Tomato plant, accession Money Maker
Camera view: bottom (45 deg); turntable rotation: 60 degrees
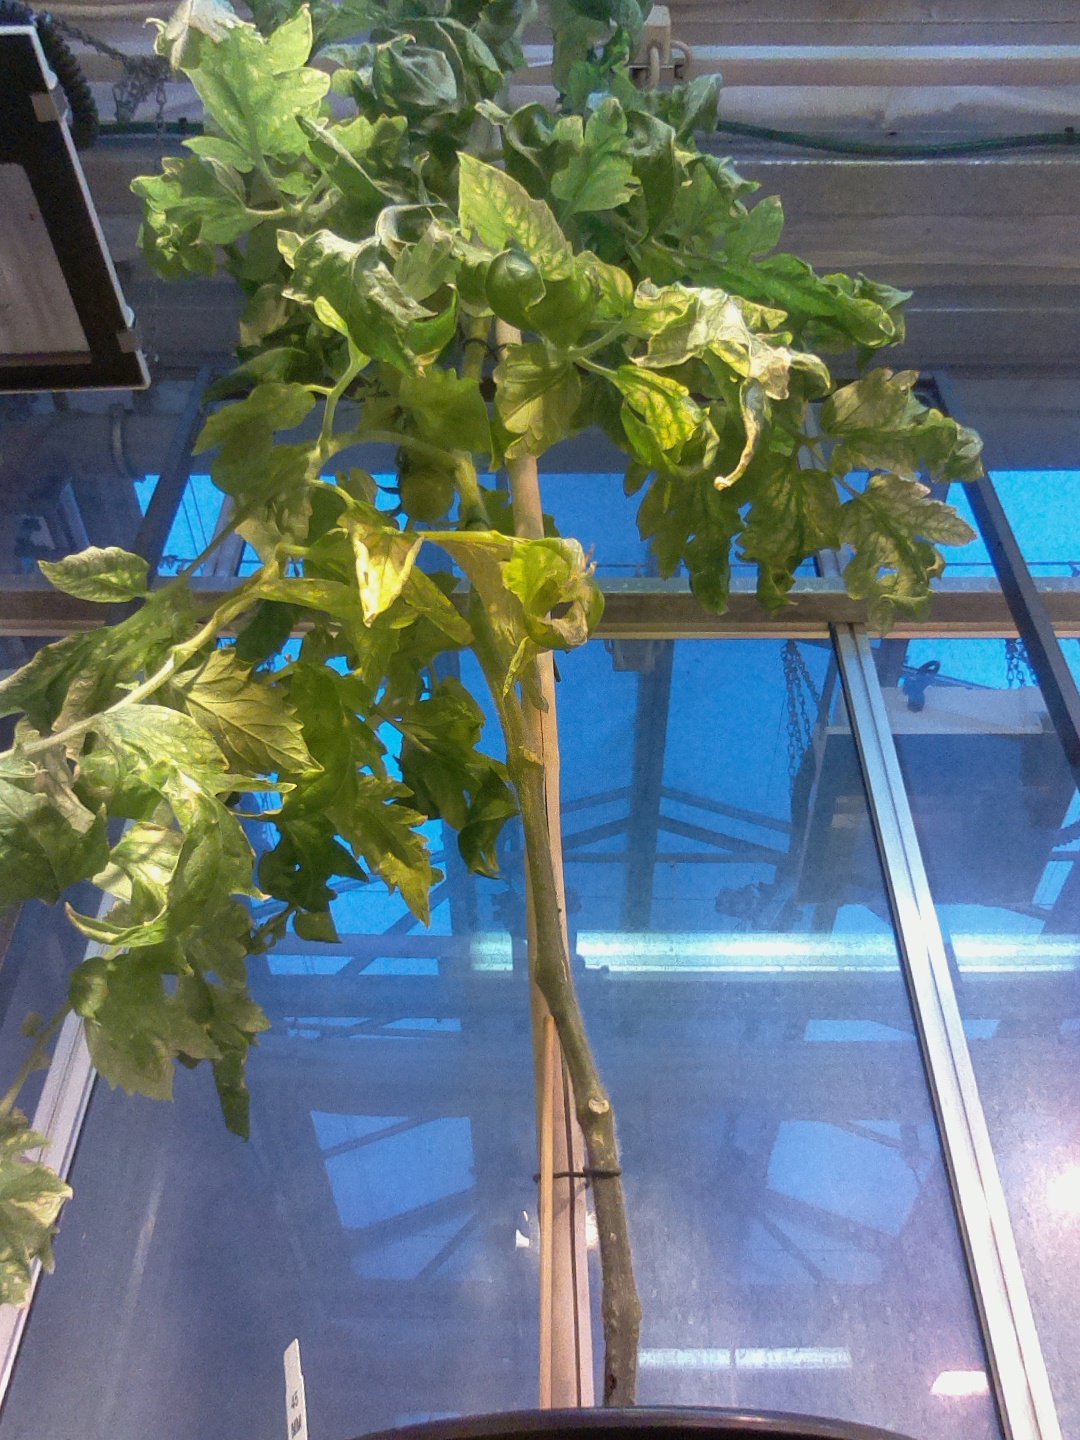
BBCH growth stage 78: 80% -90% of final fruit size